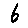
Label: 6